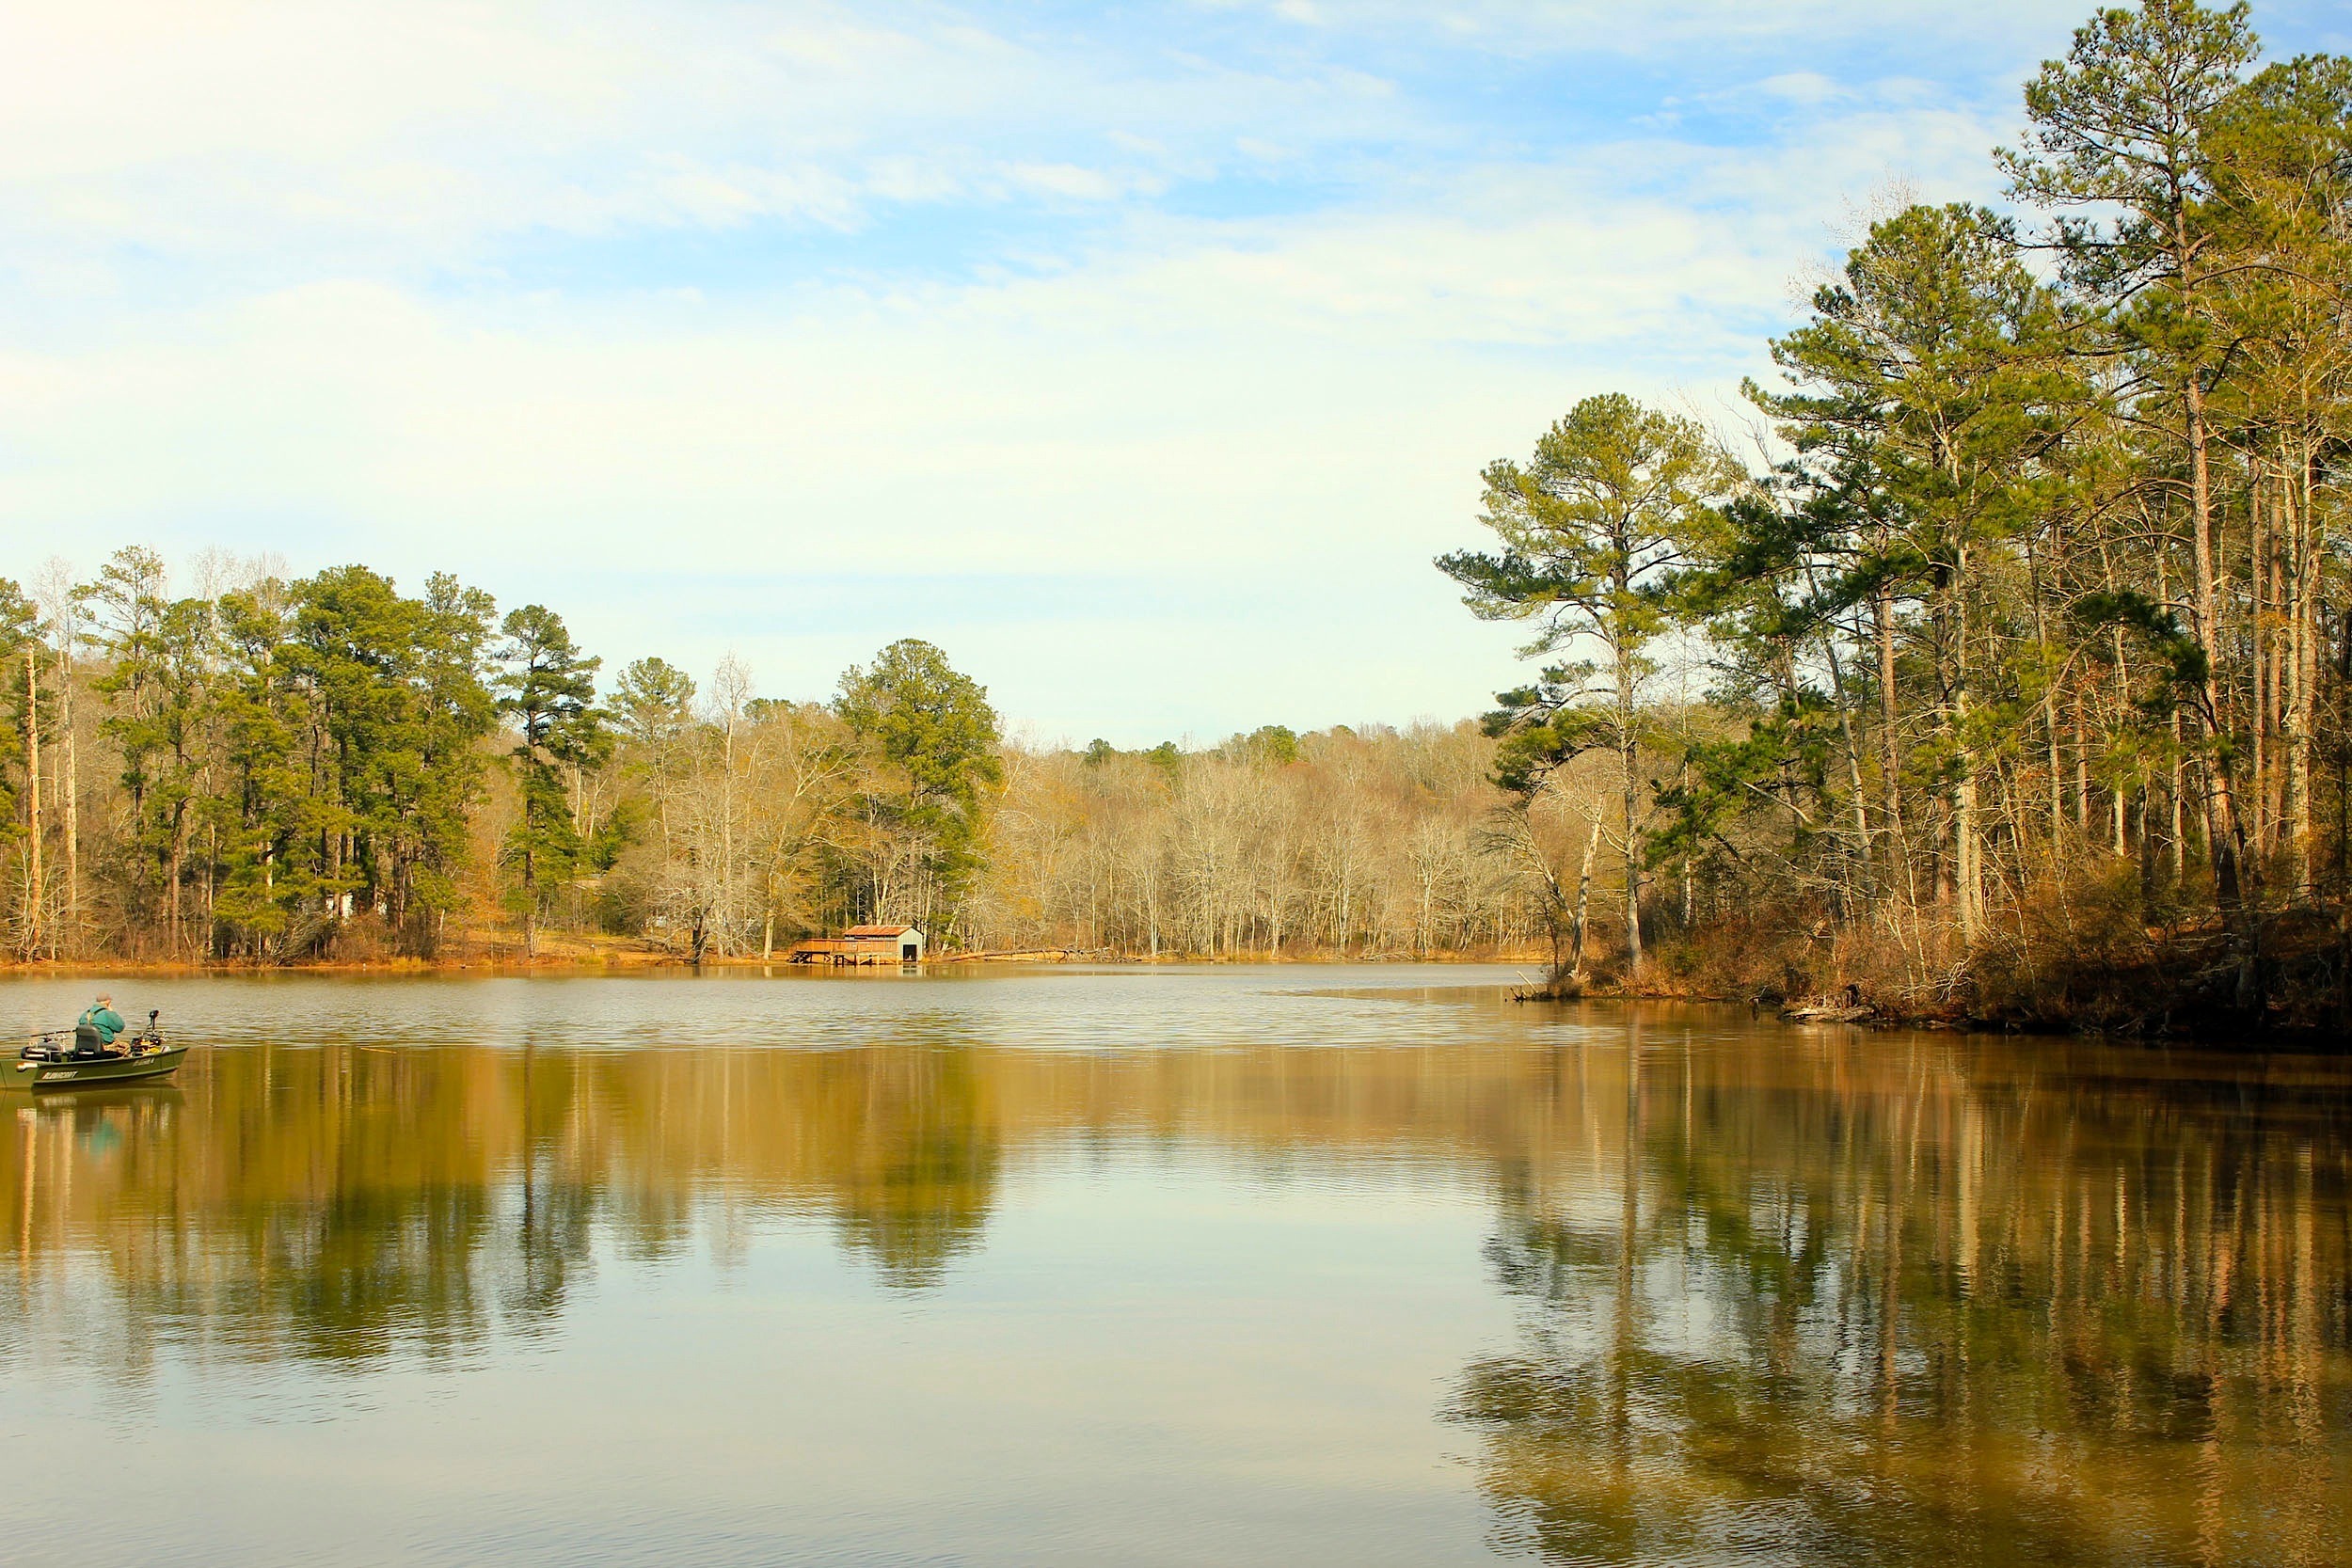
landscape, tree, water, nature, forest, sky, countryside, leaf, fall, lake, river, country, pond, foliage, rural, reflection, autumn, reservoir, colorful, waterway, body of water, trees, woods, outside, clouds, wetland, reflections, georgia, rural area, woody plant, high falls